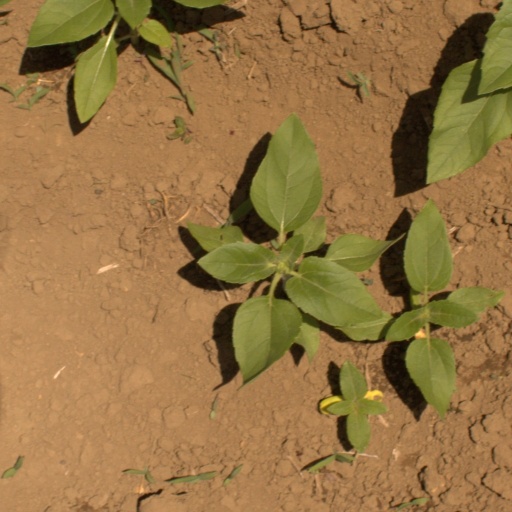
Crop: Jerusalem artichoke